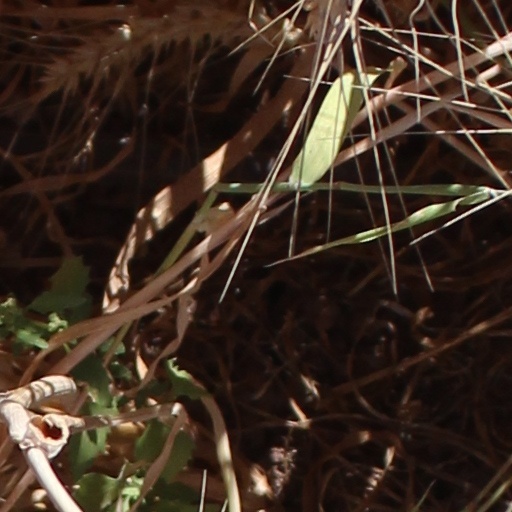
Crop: wheat